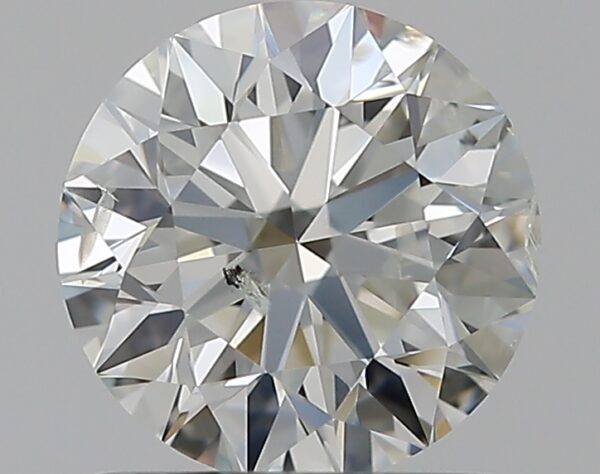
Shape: round
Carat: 0.9
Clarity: SI2
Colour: I
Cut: EX
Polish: EX
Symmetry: EX
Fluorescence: N
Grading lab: GIA
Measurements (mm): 6.16 x 6.18 x 3.84